Hacienda Cocoyoc

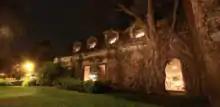

The Hacienda de Cocoyoc, now known as the Hotel Hacienda Cocoyoc, is a private hacienda resort located in the state of Morelos, México. In the 17th and 18th centuries it became one of the most important haciendas in the nation and has been declared a Historical Monument by the INAH.